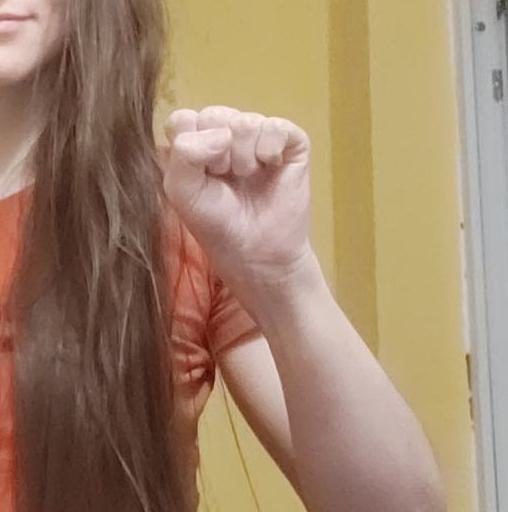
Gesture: fist